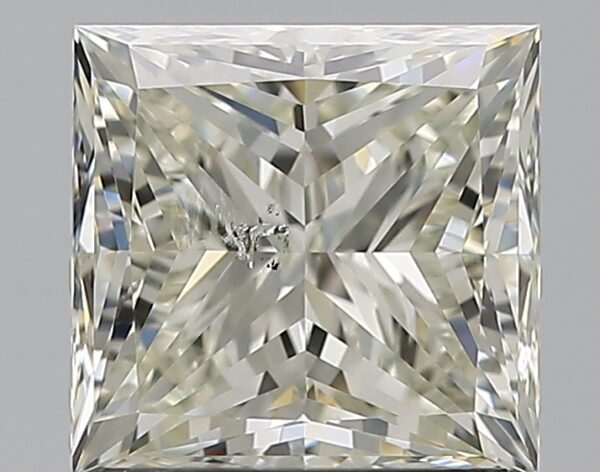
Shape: princess
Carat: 1.9
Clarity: SI2
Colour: J
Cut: EX
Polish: EX
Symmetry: EX
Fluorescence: N
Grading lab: HRD
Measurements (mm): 6.66 x 6.49 x 4.8